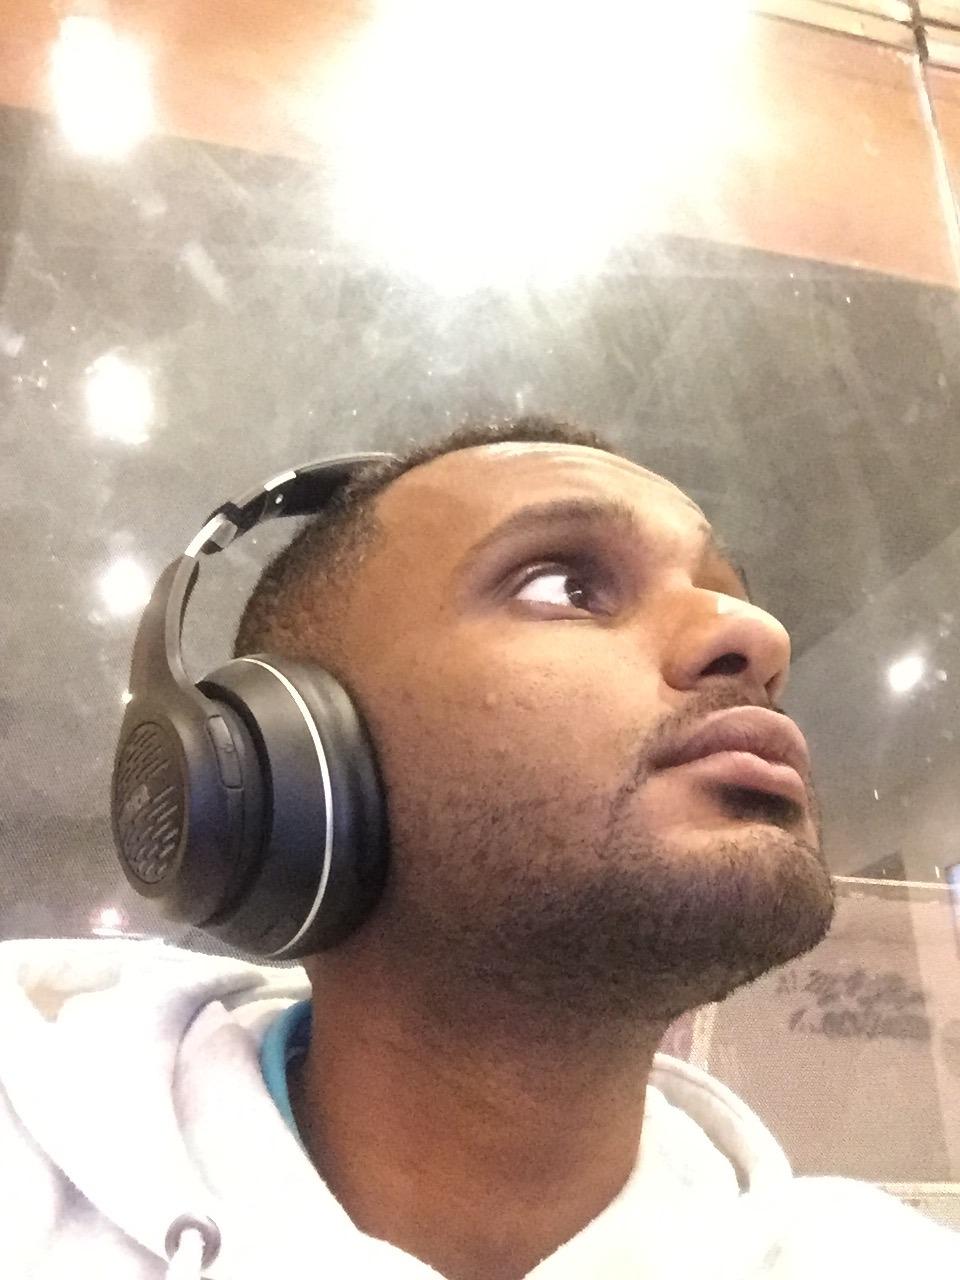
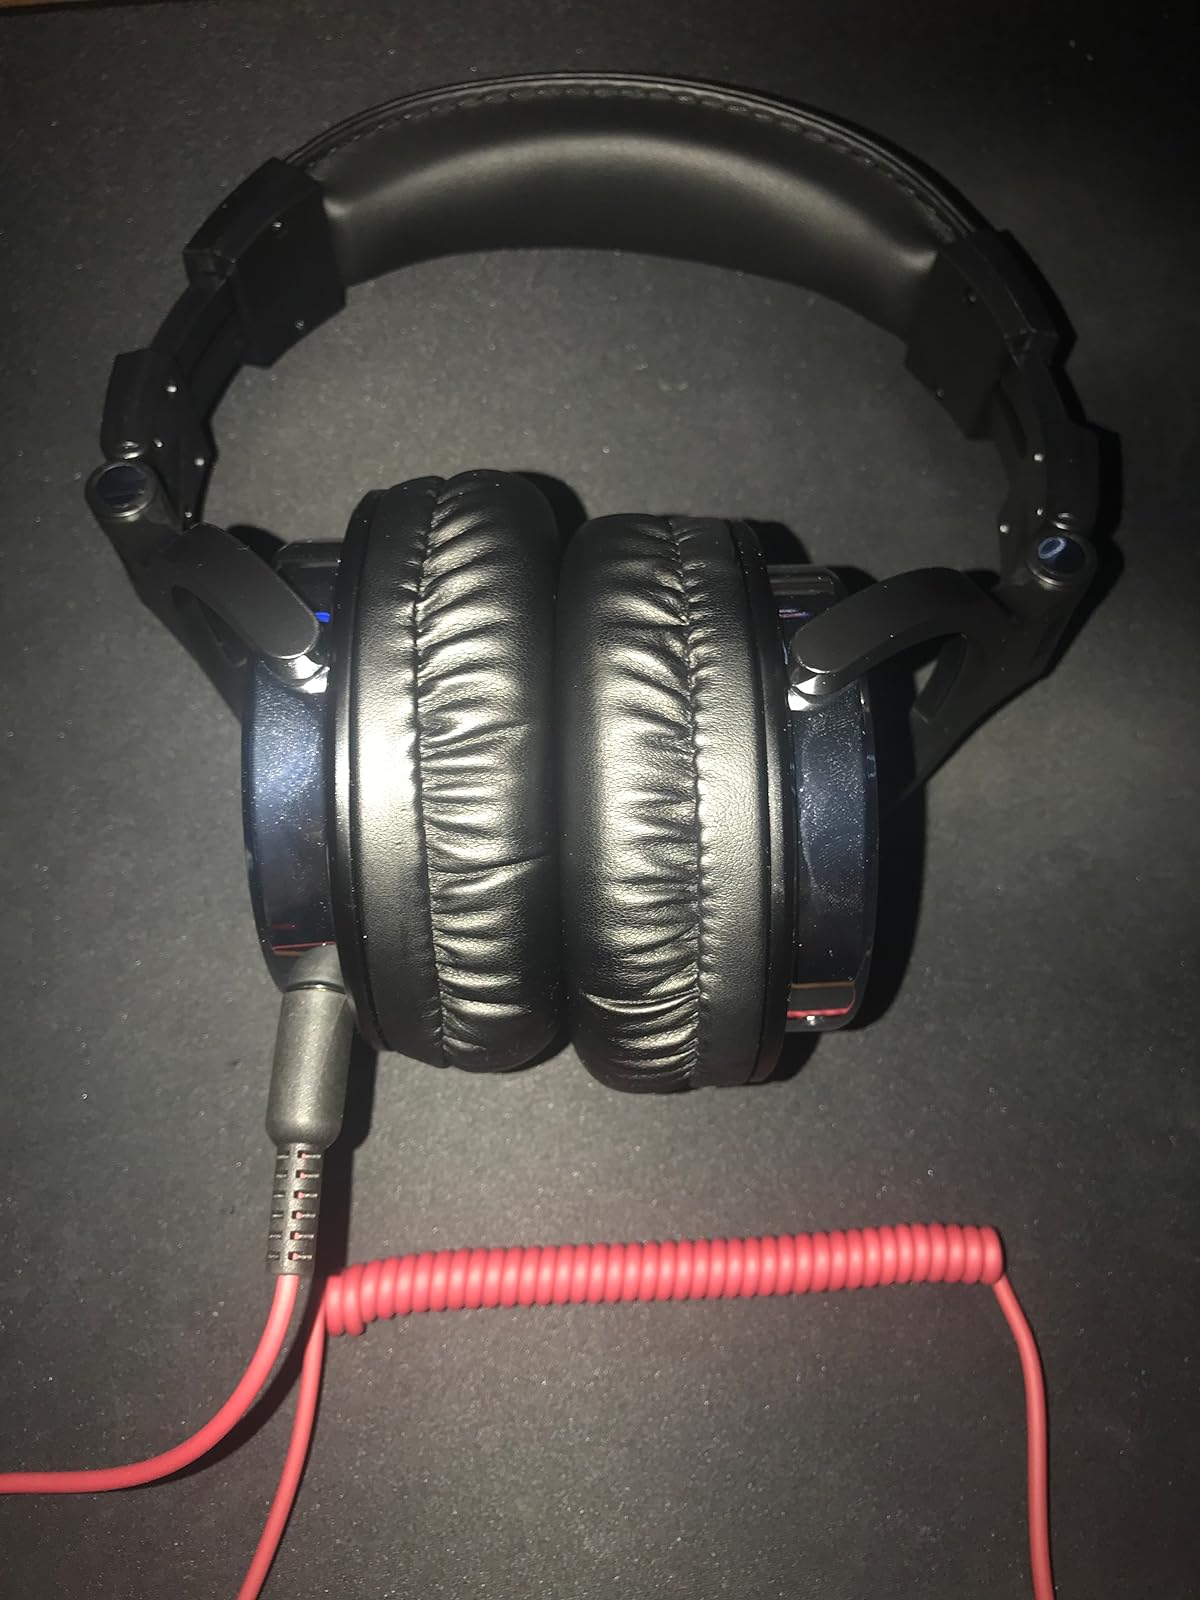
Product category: headphones
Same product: no